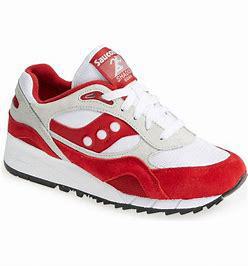
Brand: Saucony
Model: 100